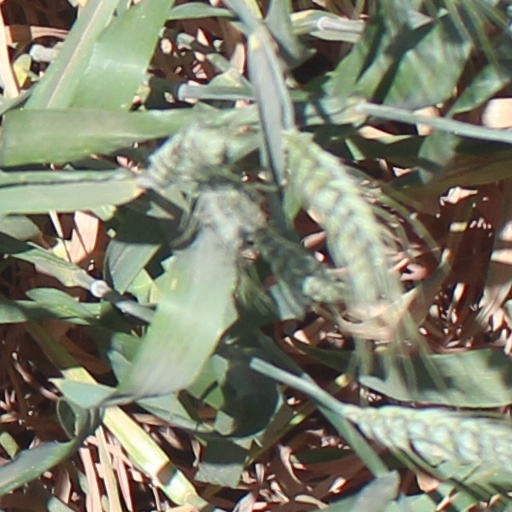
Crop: wheat